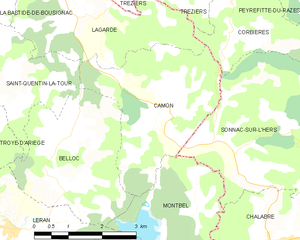
Carte des communes françaises: Camon